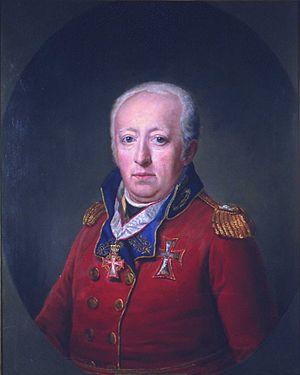
Frederik Gottschalk von Haxthausen était un officier d'armée, homme d'État, conseiller d'État, membre d'un cabinet et ministre de Finances norvégien.